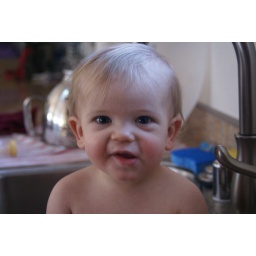
Nana giving me a bath in the kitchen sink at breakfast time